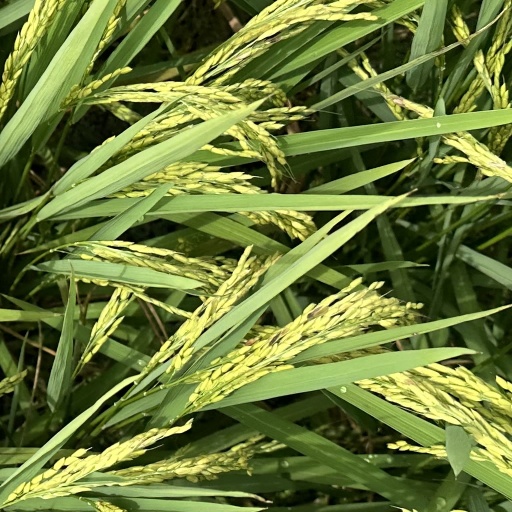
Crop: rice